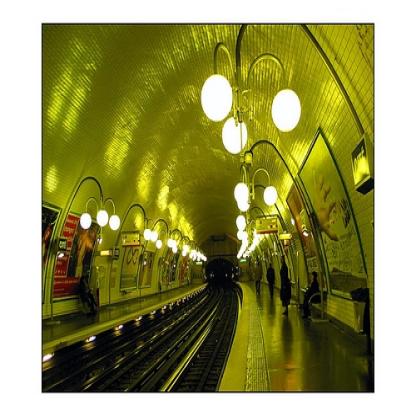
Scene: Indoor